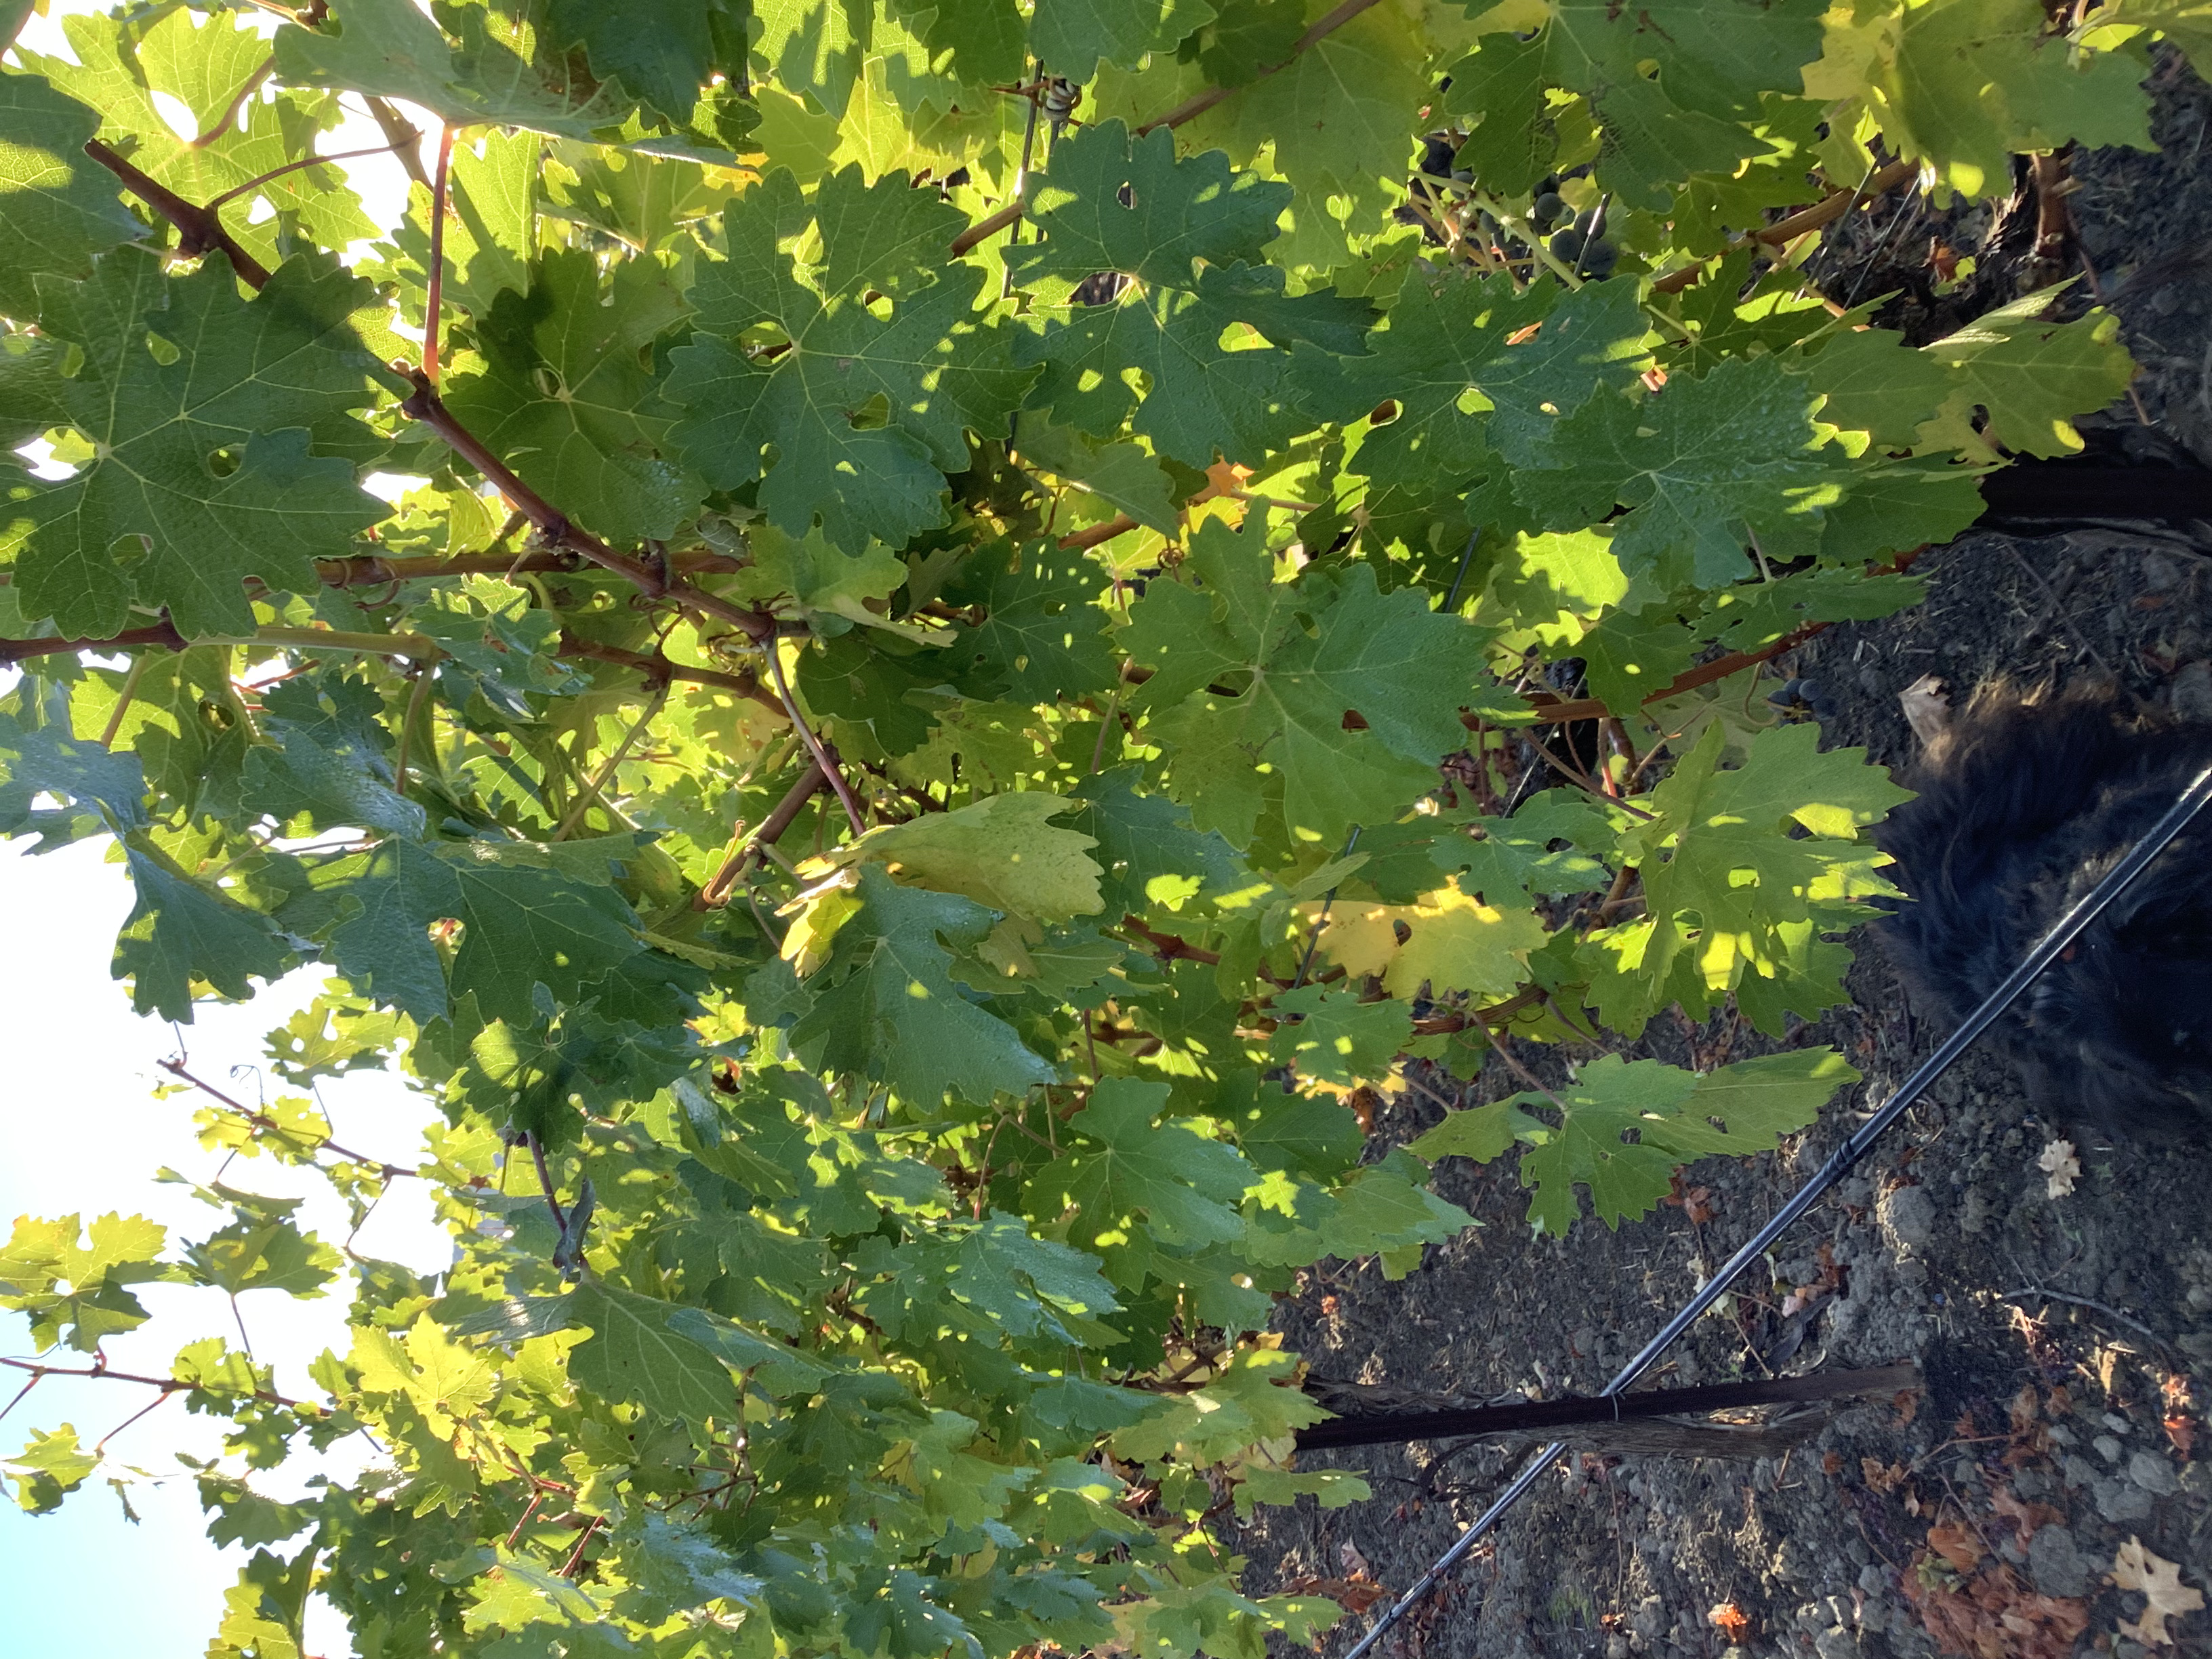
Label: No Virus